Charley and the Angel

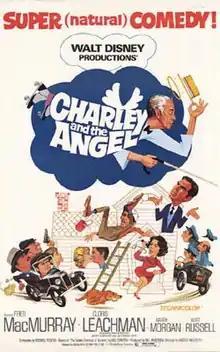
Theatrical release poster

Charley and the Angel is a 1973 American Disney family/comedy film set in an unidentified small city in the 1930s Depression-era Midwestern United States and starring Fred MacMurray in one of his final film appearances and his last film for Disney. The film, directed by Vincent McEveety, is based on "The Golden Evenings of Summer", a 1971 novel written by Will Stanton.